Aarohi

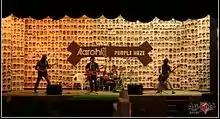
Purple Haze Band Contest: Aarohi

VNIT has witnessed many performances as well as fusions. This event is well received by a crowd of fans of music genres like rock, and heavy metal, and often acts as a hub for rock bands of the region to present their performances to an enthusiastic crowd. Some of the highlights are the performance of Shor Bazaar and Indigo Children in 2009, Workshop band in 2010, Faridkot. in 2011.